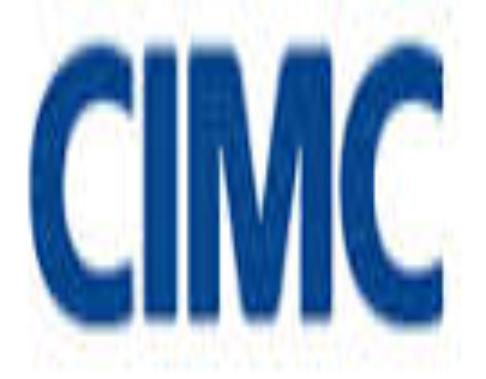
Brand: Cimc-2
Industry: Transportation